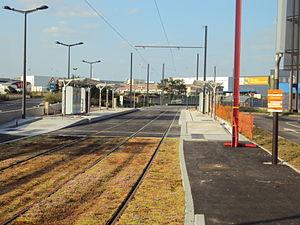
Travaux T7 au MIN
La liste des stations du tramway d'Île-de-France propose un aperçu des stations actuellement en service sur les lignes de tramway d'Île-de-France, en France. La première ligne a ouvert en 1992. L'ensemble des lignes, qui ne sont pas toutes en correspondance entre elles, comprend 204 stations, depuis le 14 décembre 2019, date d'extension de la ligne 4 du tramway d'Île-de-France.